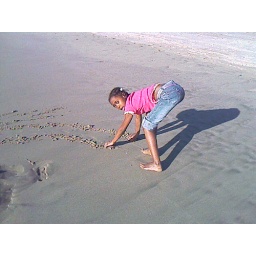
Drawing lines in the sand so the water will come this far. It freakin' worked too!